Escapist (character)

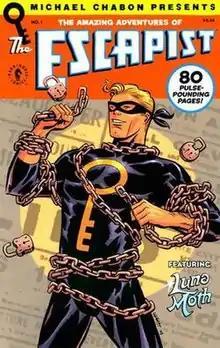
Cover to "Michael Chabon Presents the Amazing Adventures of the Escapist" #1 (Feb. 2004).

The Escapist is a superhero character created by Michael Chabon in the 2000 novel "The Amazing Adventures of Kavalier & Clay". In the novel, the Escapist is a fictional character created by the comics writer protagonists. The character later featured in the metafictional work "Michael Chabon Presents the Amazing Adventures of the Escapist" and Brian K. Vaughan's comic "The Escapists".